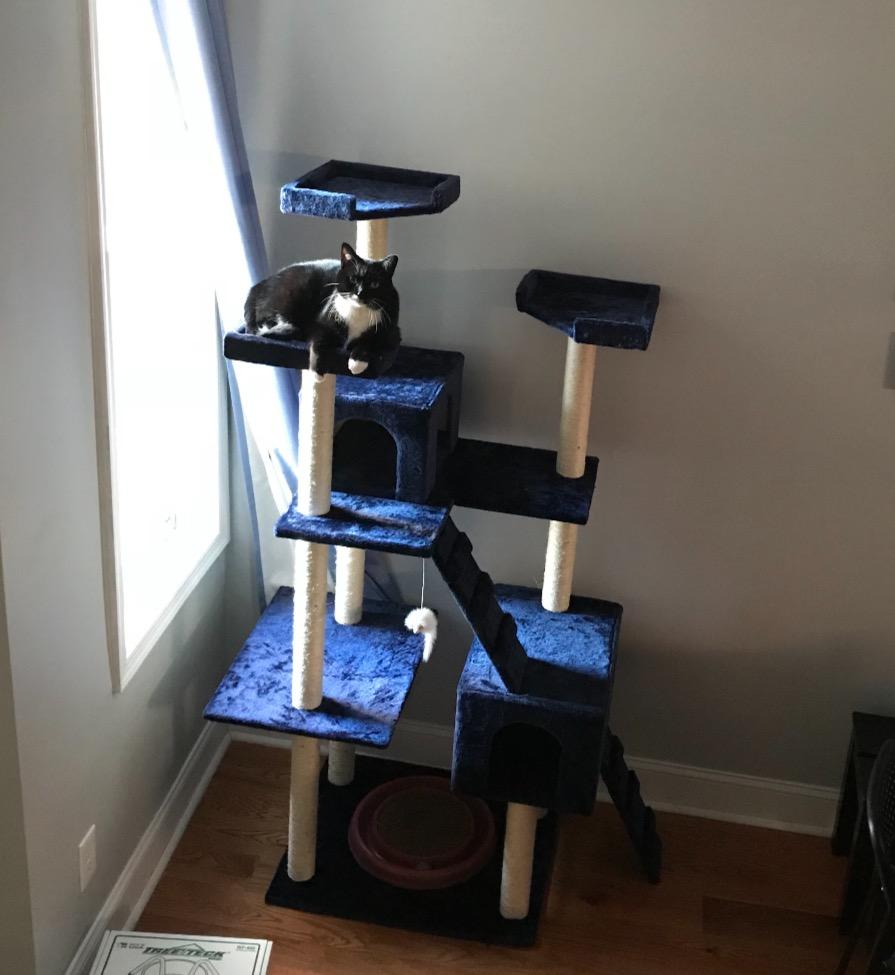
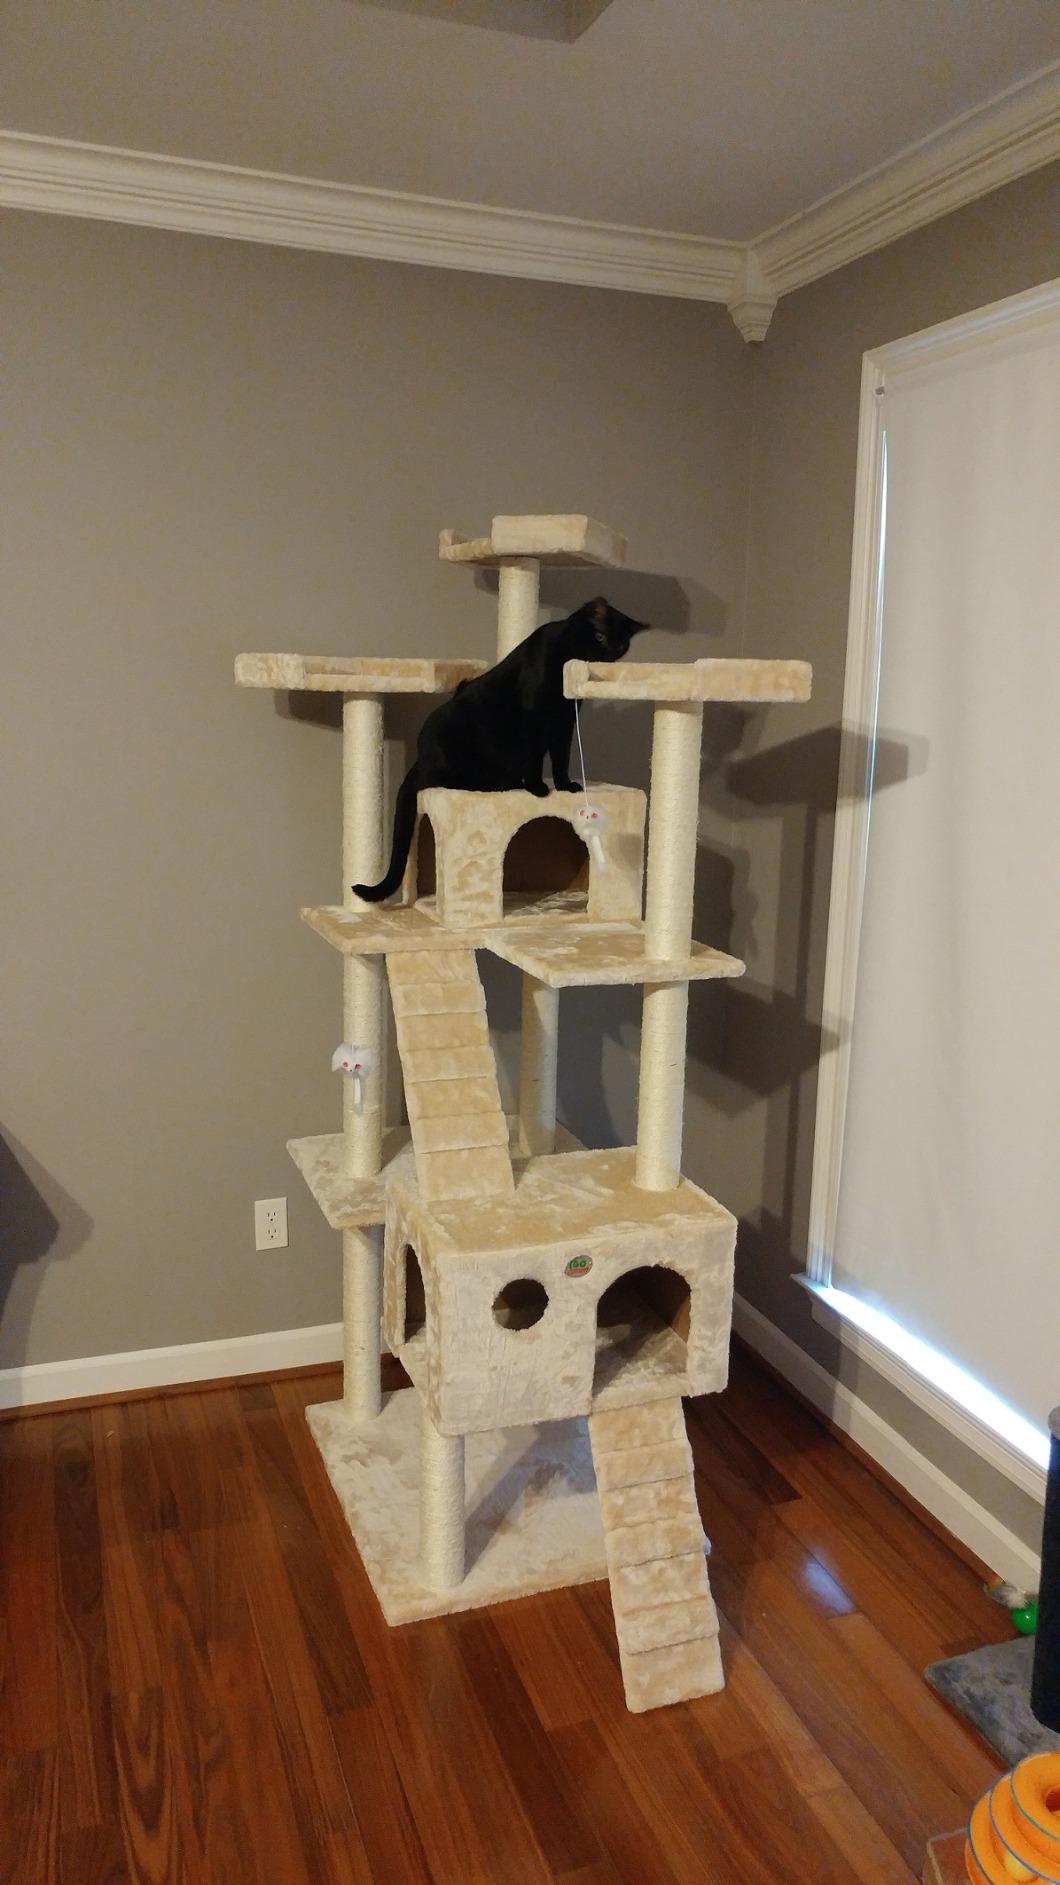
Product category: items_cat tree
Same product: no